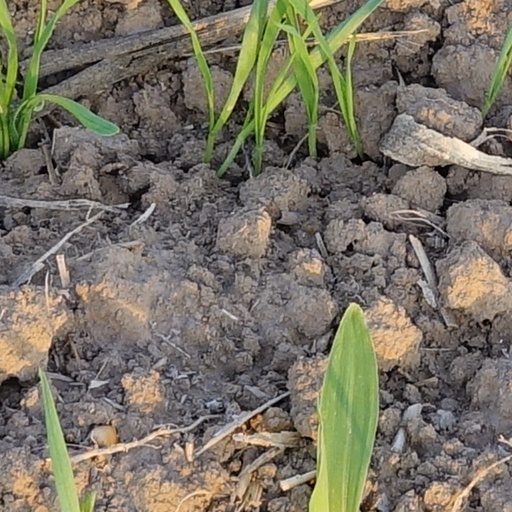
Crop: wheat